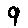
Label: 9